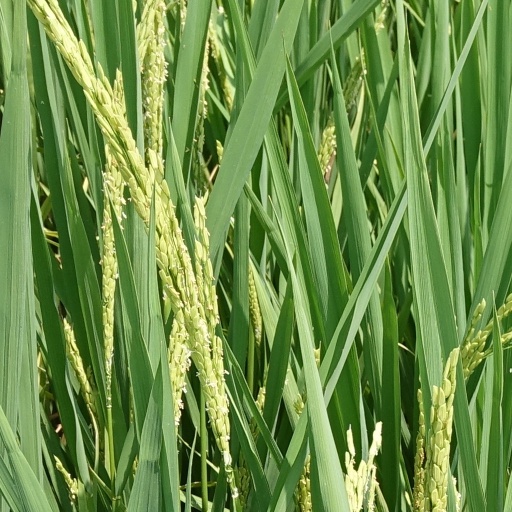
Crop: rice